Orach Chayim

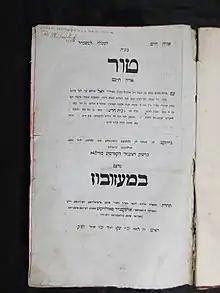
"Orach Chayim" book of 1817/1818 published from the collection of the "Mezhybizh" State Reserve (Ukraine)

Orach Chayim ("manner/way of life") is a section of Rabbi Jacob ben Asher's compilation of Halakha (Jewish law), "Arba'ah Turim". This section addresses aspects of Jewish law pertinent to the Hebrew calendar (be it the daily, weekly, monthly, or annual calendar). Rabbi Yosef Karo modeled the framework of the "Shulkhan Arukh" (שולחן ערוך), his own compilation of practical Jewish law, after the "Arba'ah Turim." Many later commentators used this framework, as well. Thus, "Orach Chayim" in common usage may refer to another area of halakha, separate from Rabbi Jacob ben Asher's compilation.